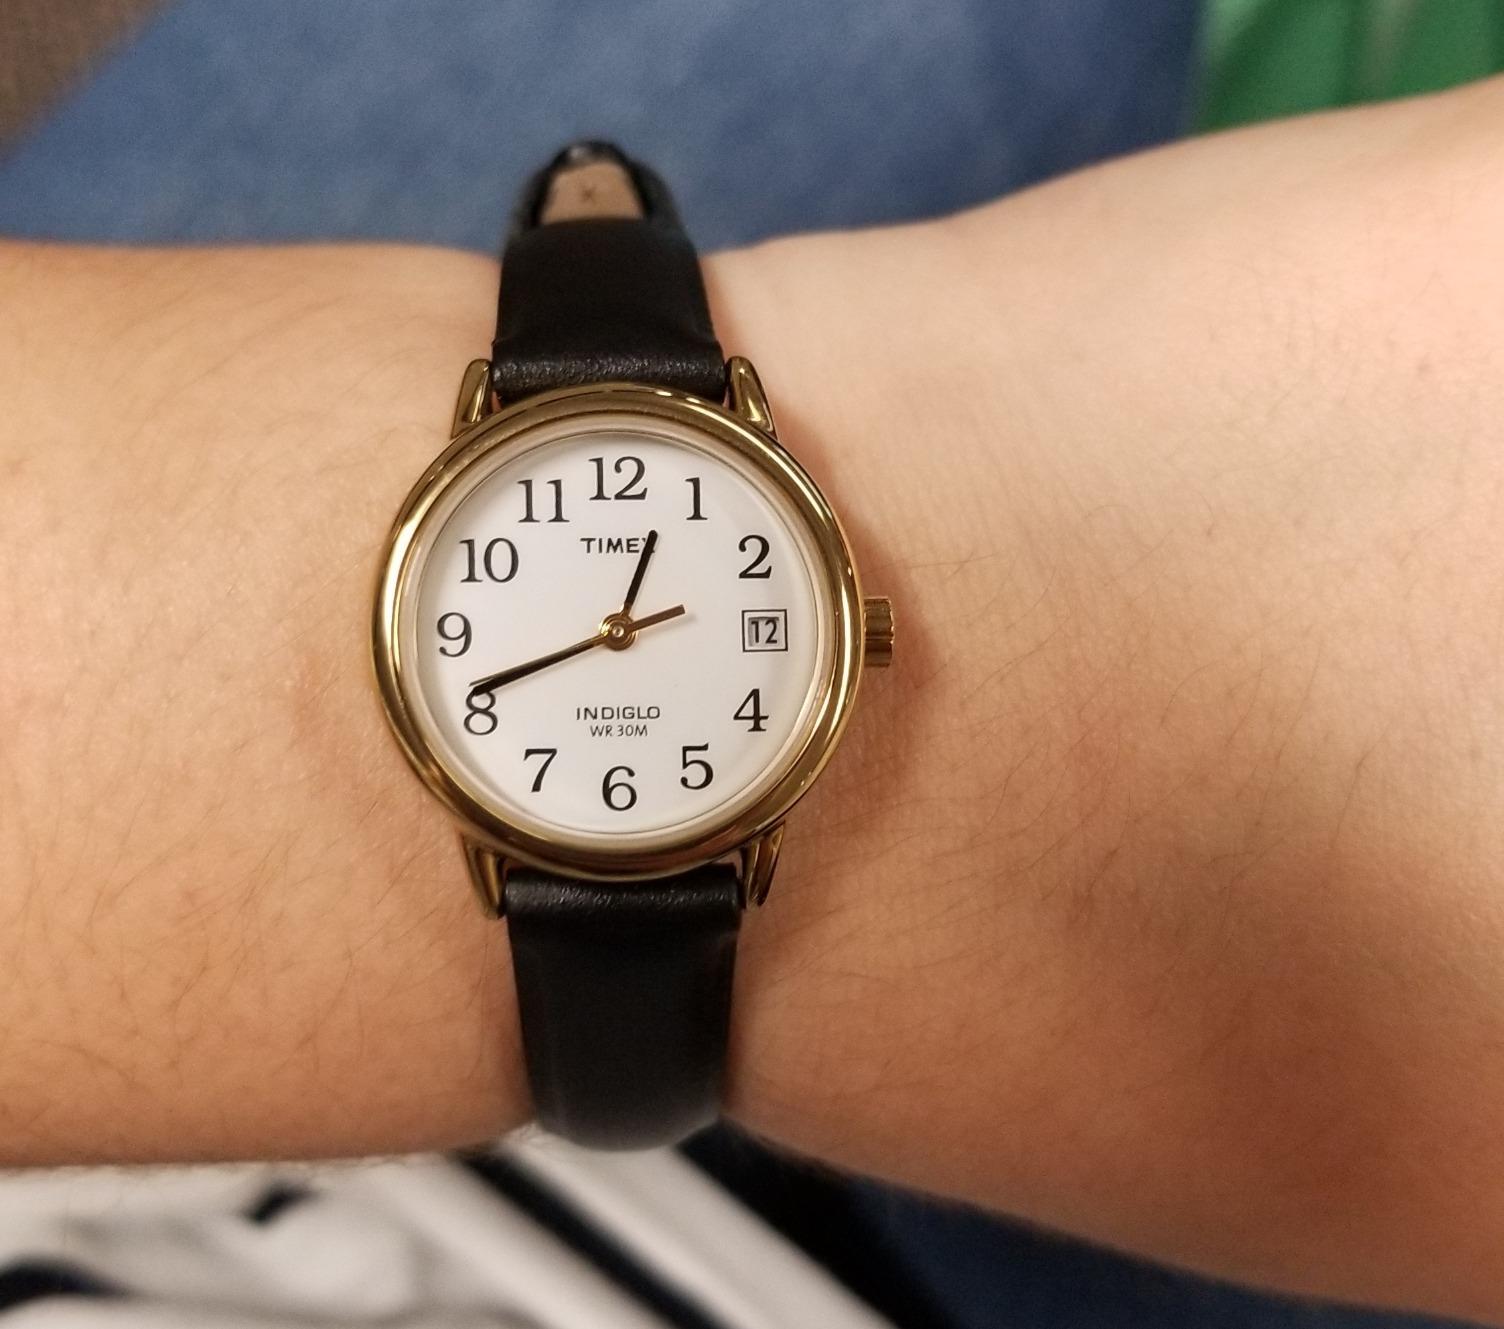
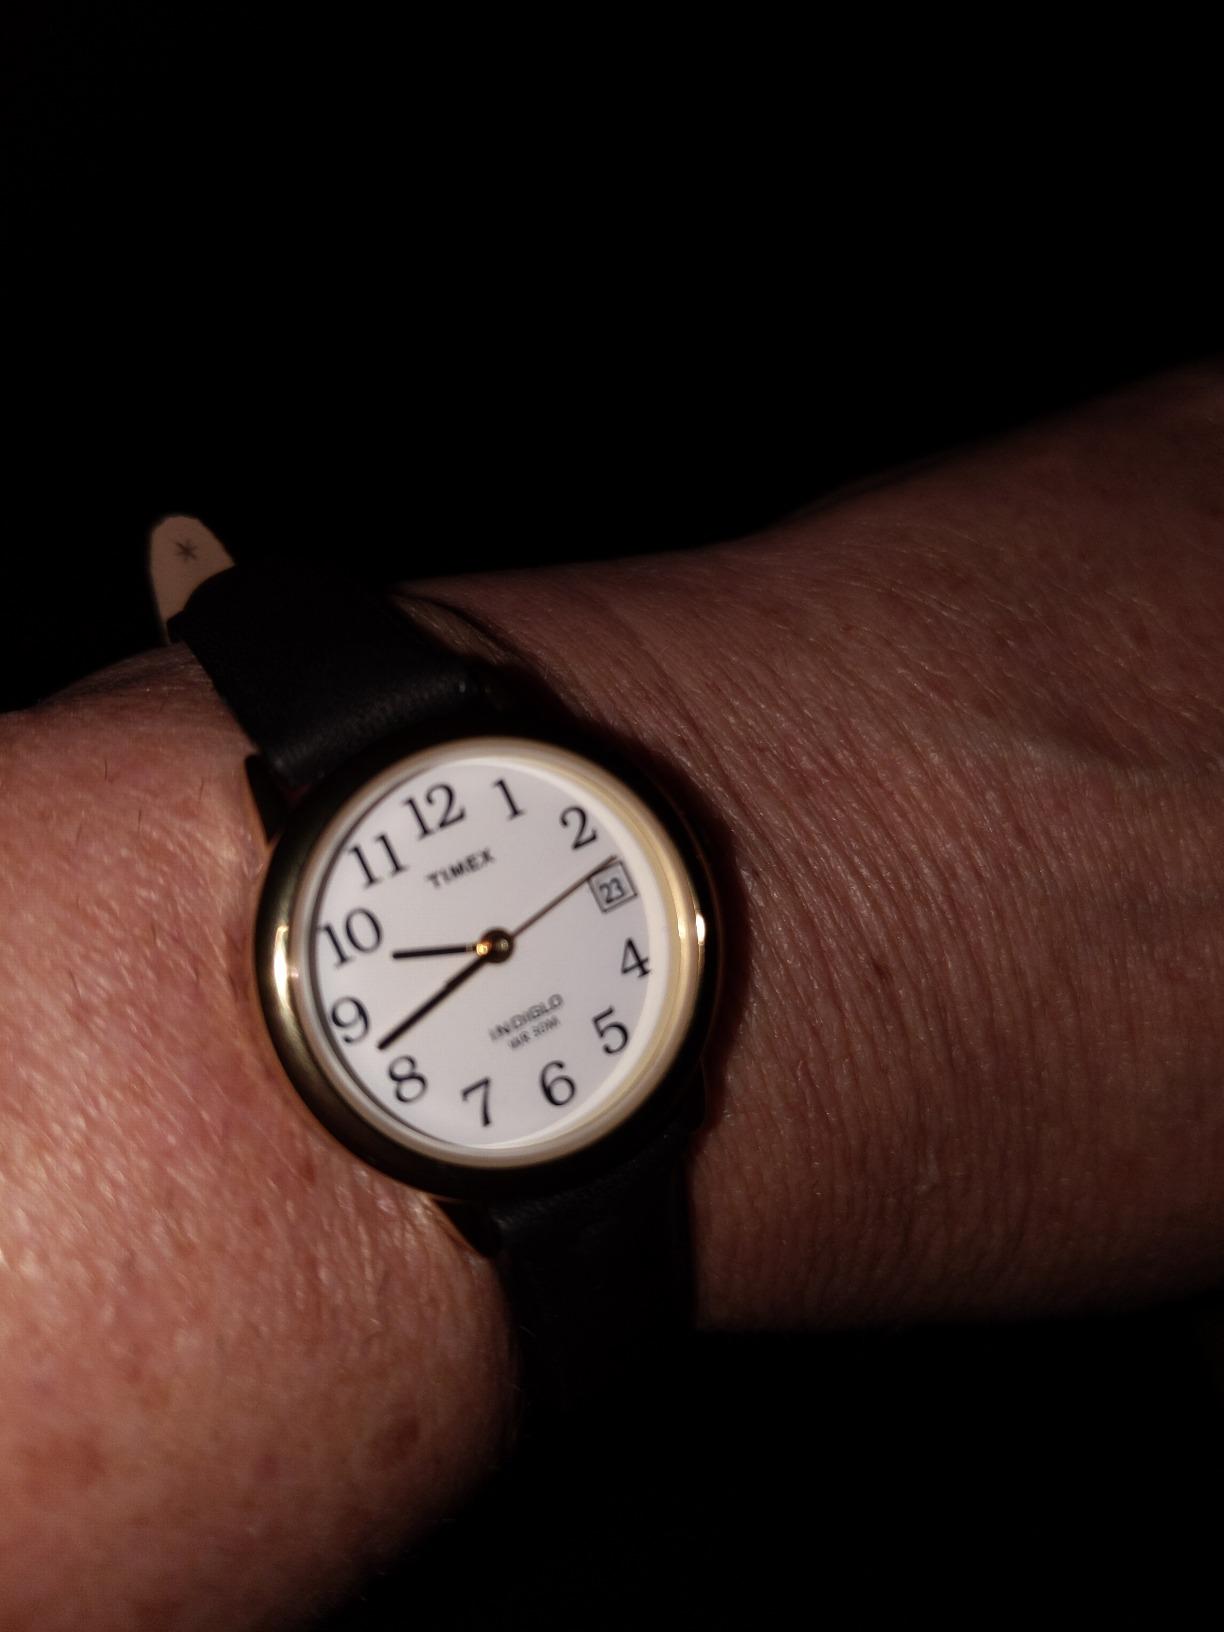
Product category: accessories_watch
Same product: yes